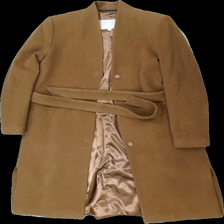
View: front
Type: Outerwear
Category: Ladies
Brand: Inwear
Colors: Brown
Material: 100% silke
Cut: V-collar
Size: 42
Season: All
Price range: 50-100
Recommended usage: Reuse
Description: brun kappa